Bobby Hutchins

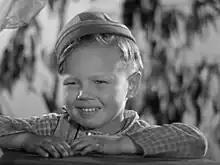
Hutchins as Wheezer in "School's Out" (1930)

Robert E. Hutchins (March 29, 1925 – May 17, 1945) was an American child actor who was a regular in the "Our Gang" short subjects series from 1927 to 1933. A native of Tacoma, Washington, he was given the nickname of Wheezer after running around the studios on his first day so much that he began to wheeze.